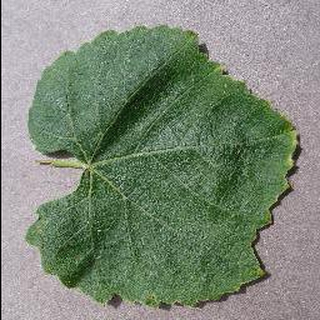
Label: healthy_grape